Street of the Prophets

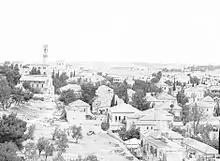
The Italian Hospital compound (left) overlooking the neighborhood of Musrara, circa 1950.

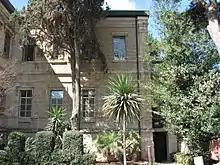
Garden view of Meyer Rothschild Hospital.

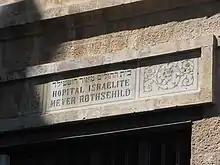
Meyer Rothschild Hospital, inscription on door lintel

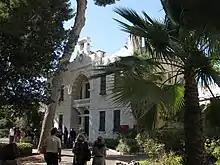
The English Mission Hospital, today part of the Anglican International School campus.

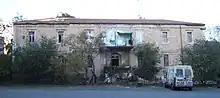
Present-day exterior of the Kamenitz Hotel.

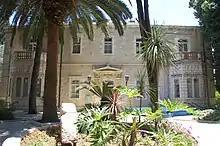
Mahanaim House.

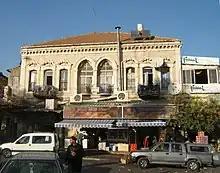
An Arab house on the eastern end of Street of the Prophets.

Unlike other areas outside the Old City which were exclusively Jewish, Christian or Arab, the Street of the Prophets was a heterogeneous zone. Ottoman and, later, British officials; foreign consuls and well-to-do residents all lived here, creating a cultural and social center.